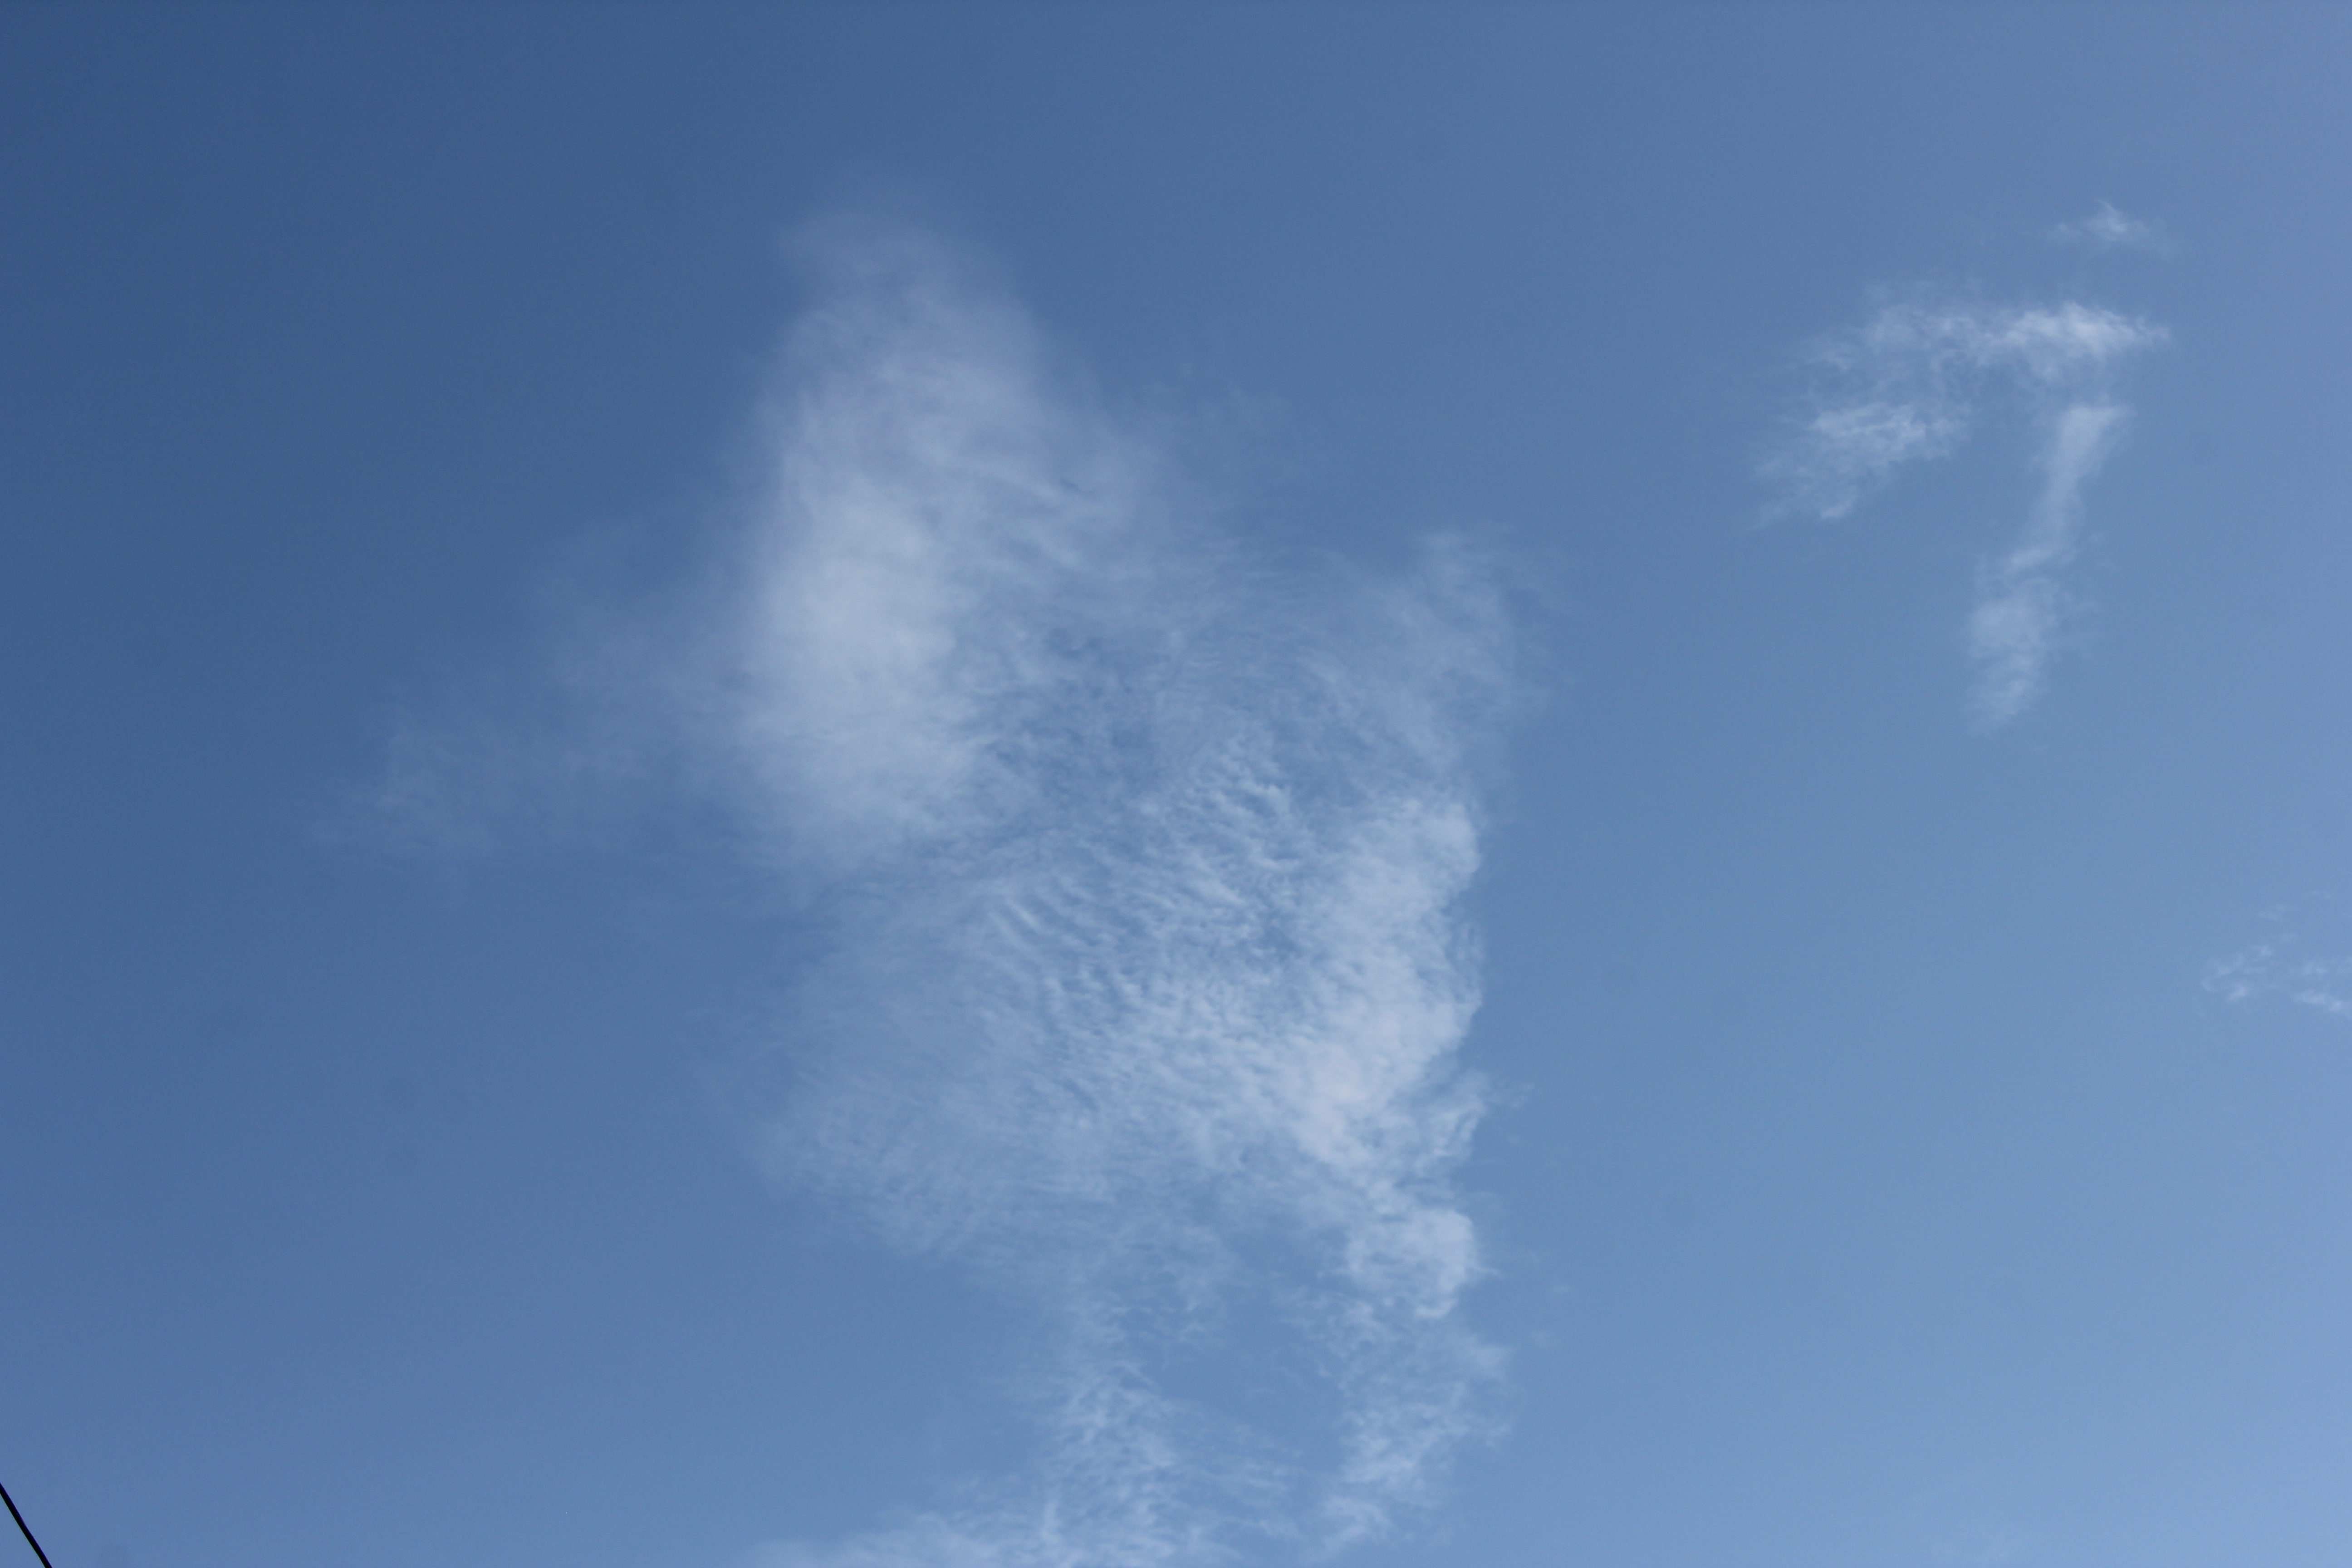
Cloud type: Stratus